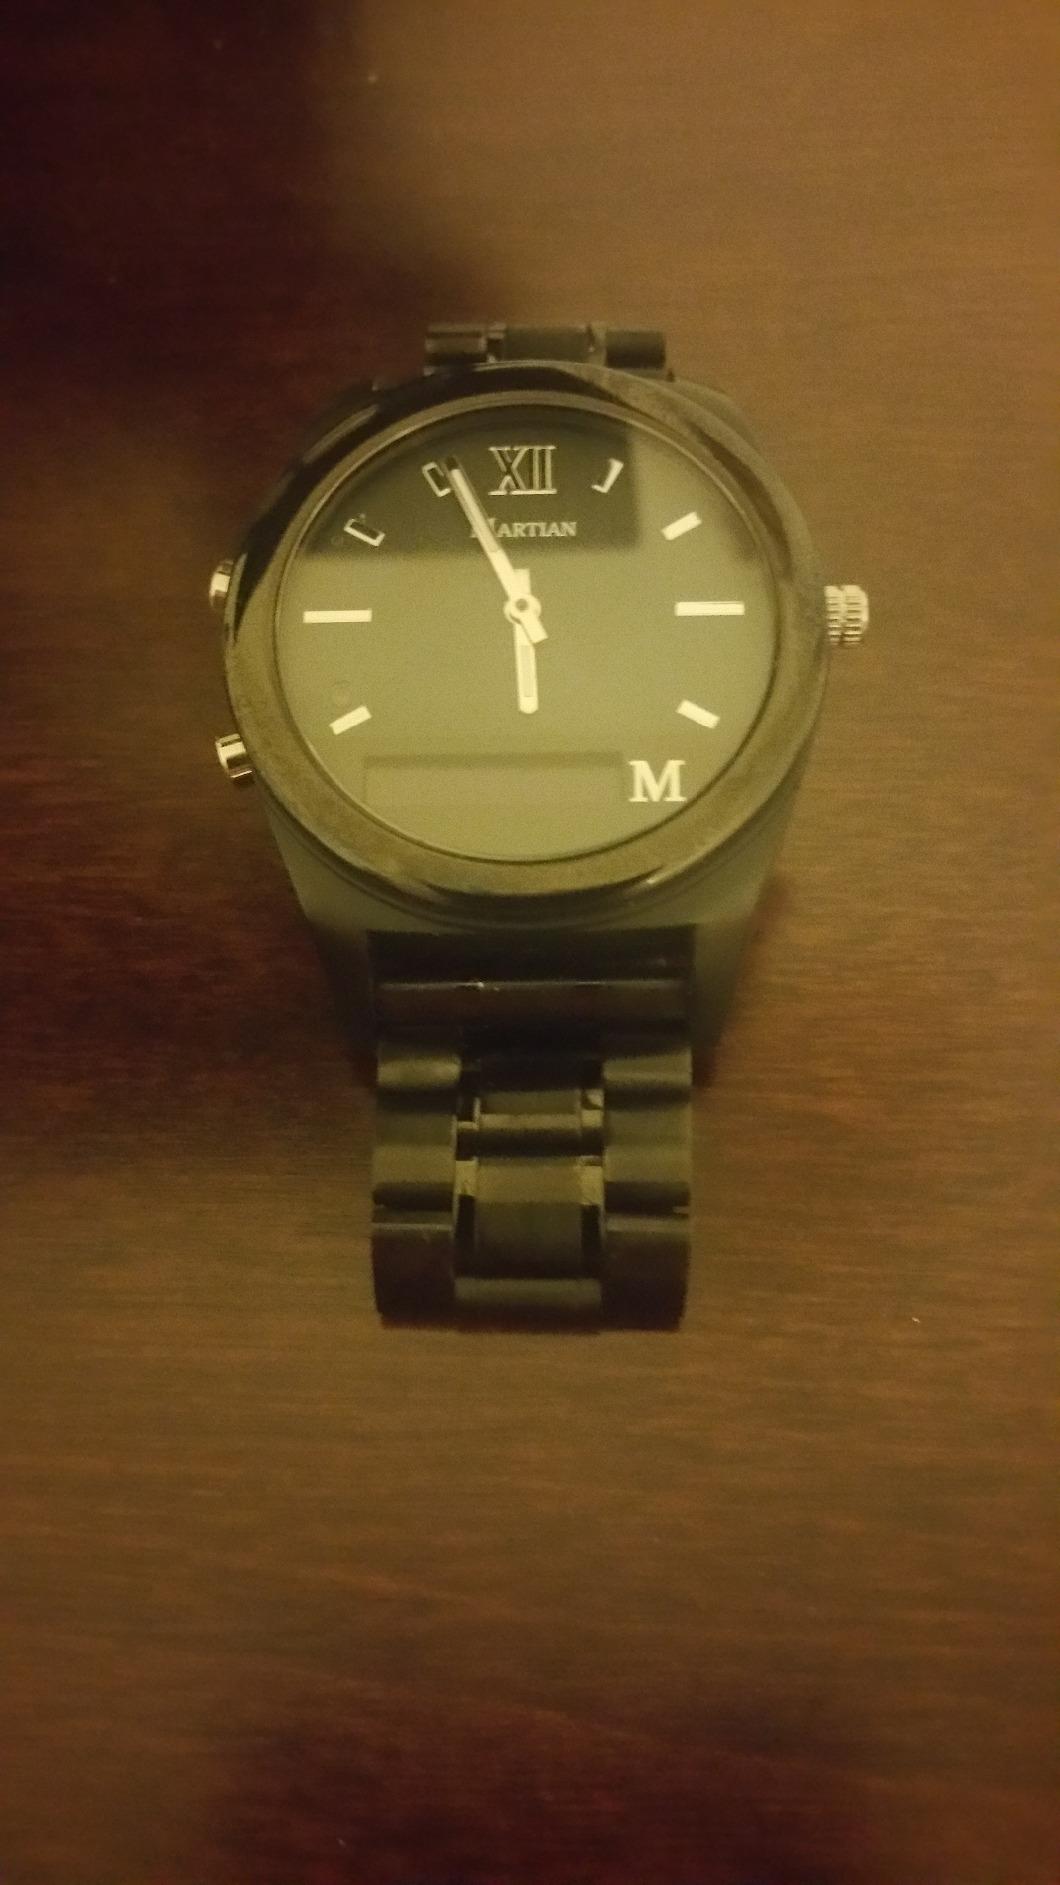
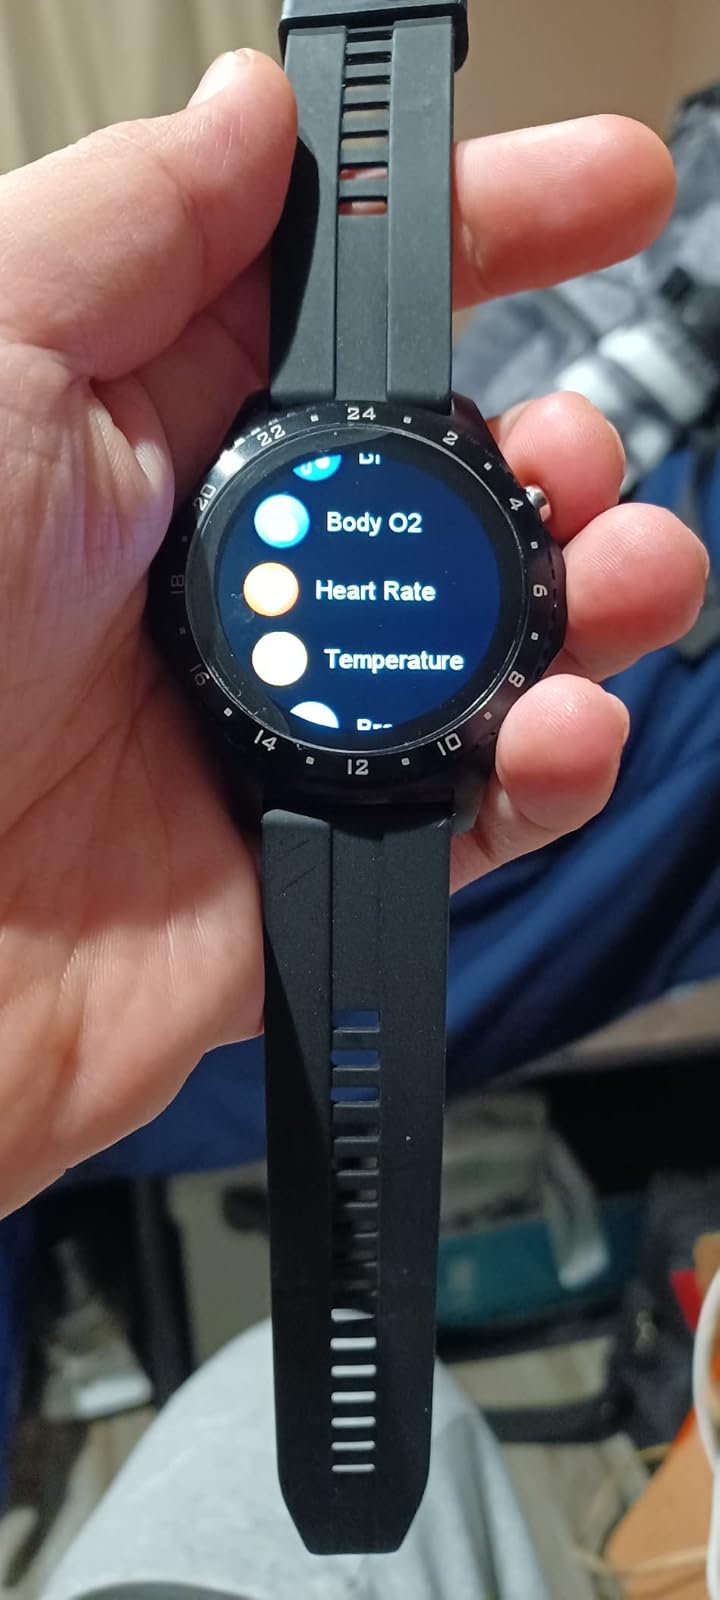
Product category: smartwatch
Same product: no